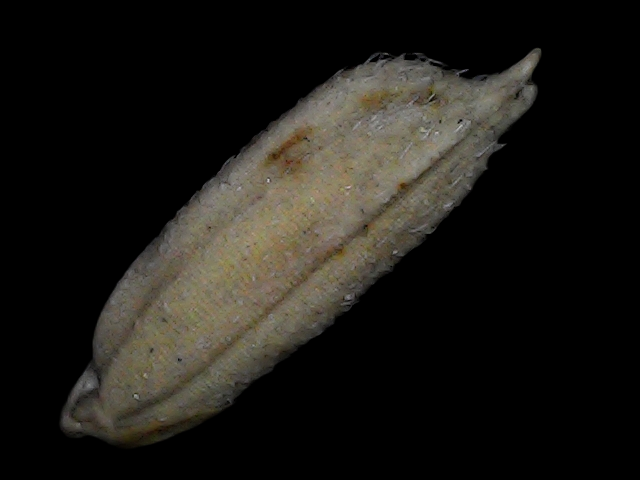
Rice variety: Bd79